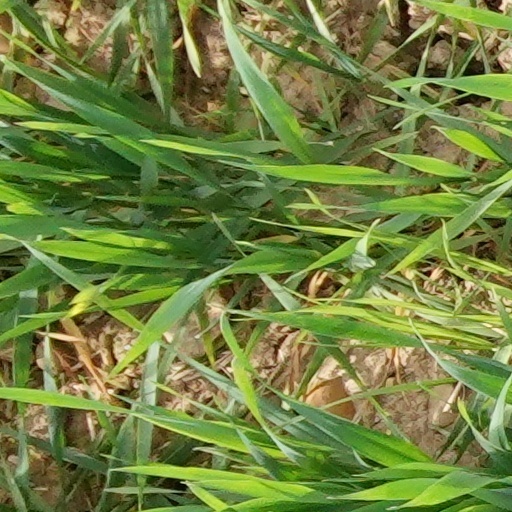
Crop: wheat